The Good for Nothing (1917 film)

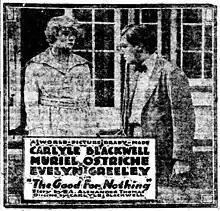
Newspaper publicity

The Good for Nothing is a 1917 American silent drama film directed by Carlyle Blackwell and starring Blackwell, Evelyn Greeley and Kate Lester.